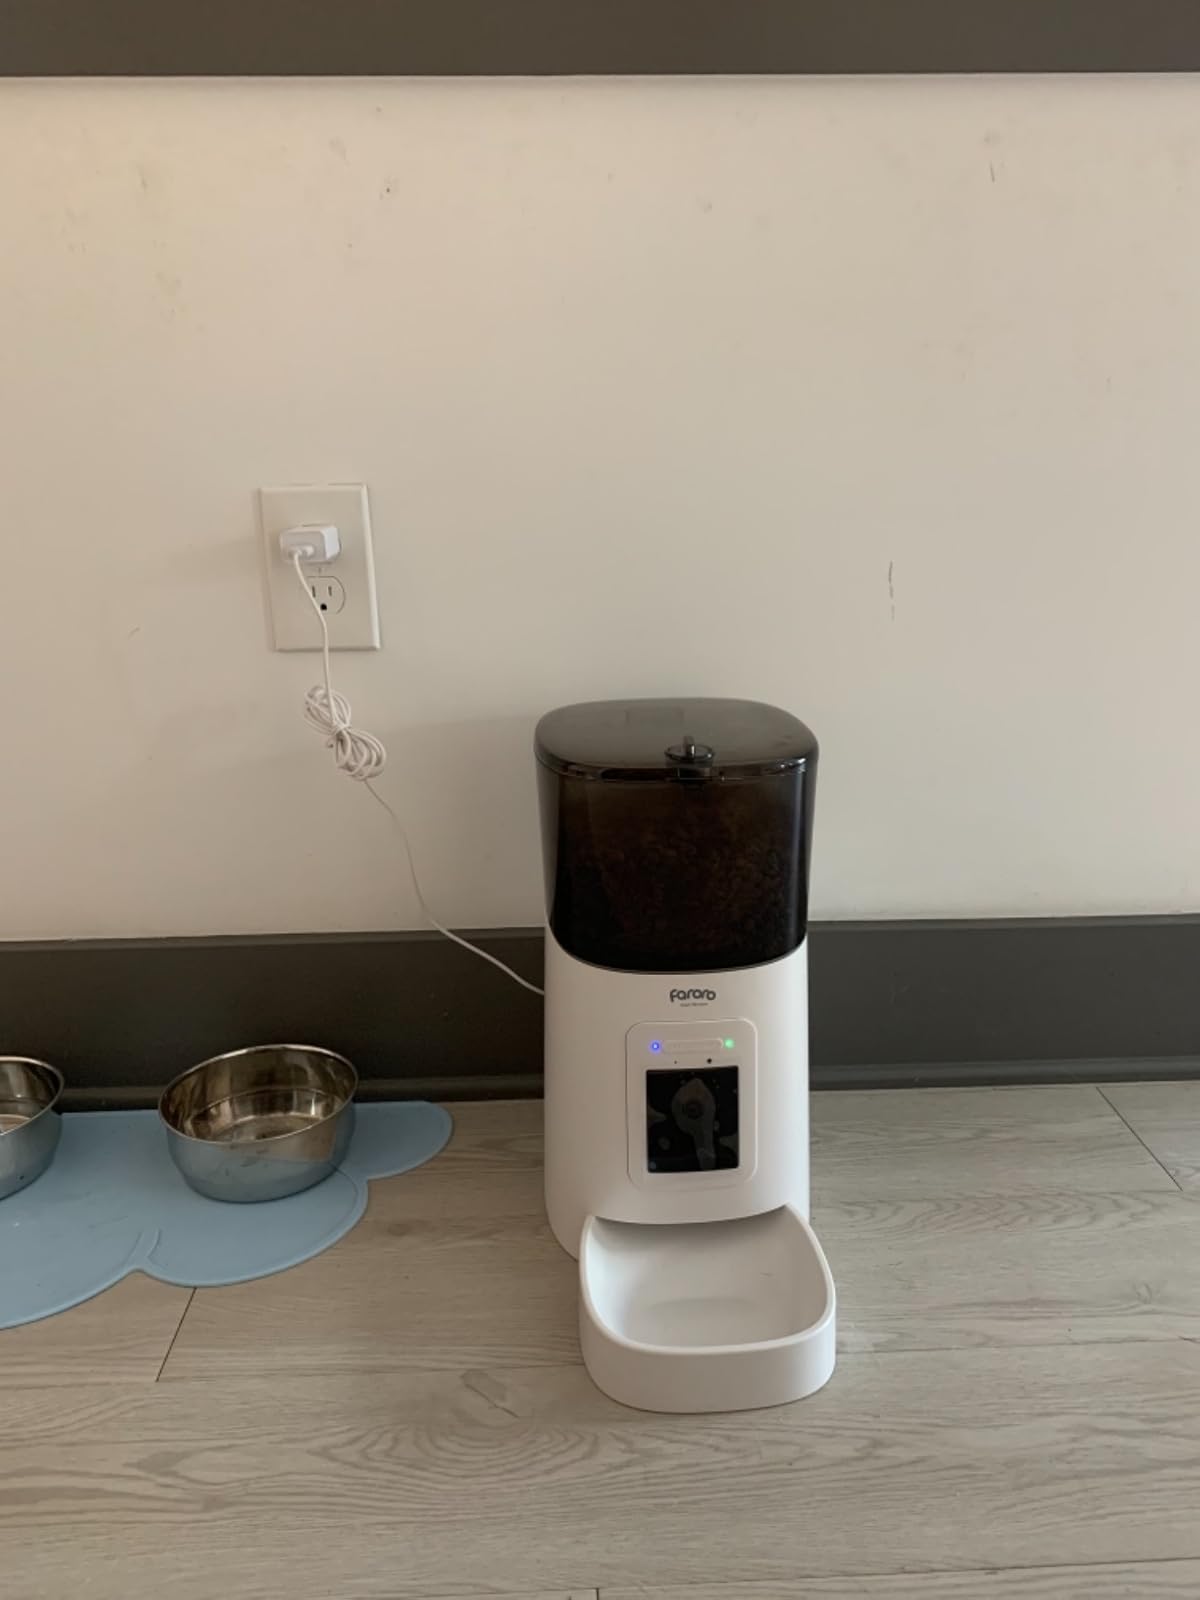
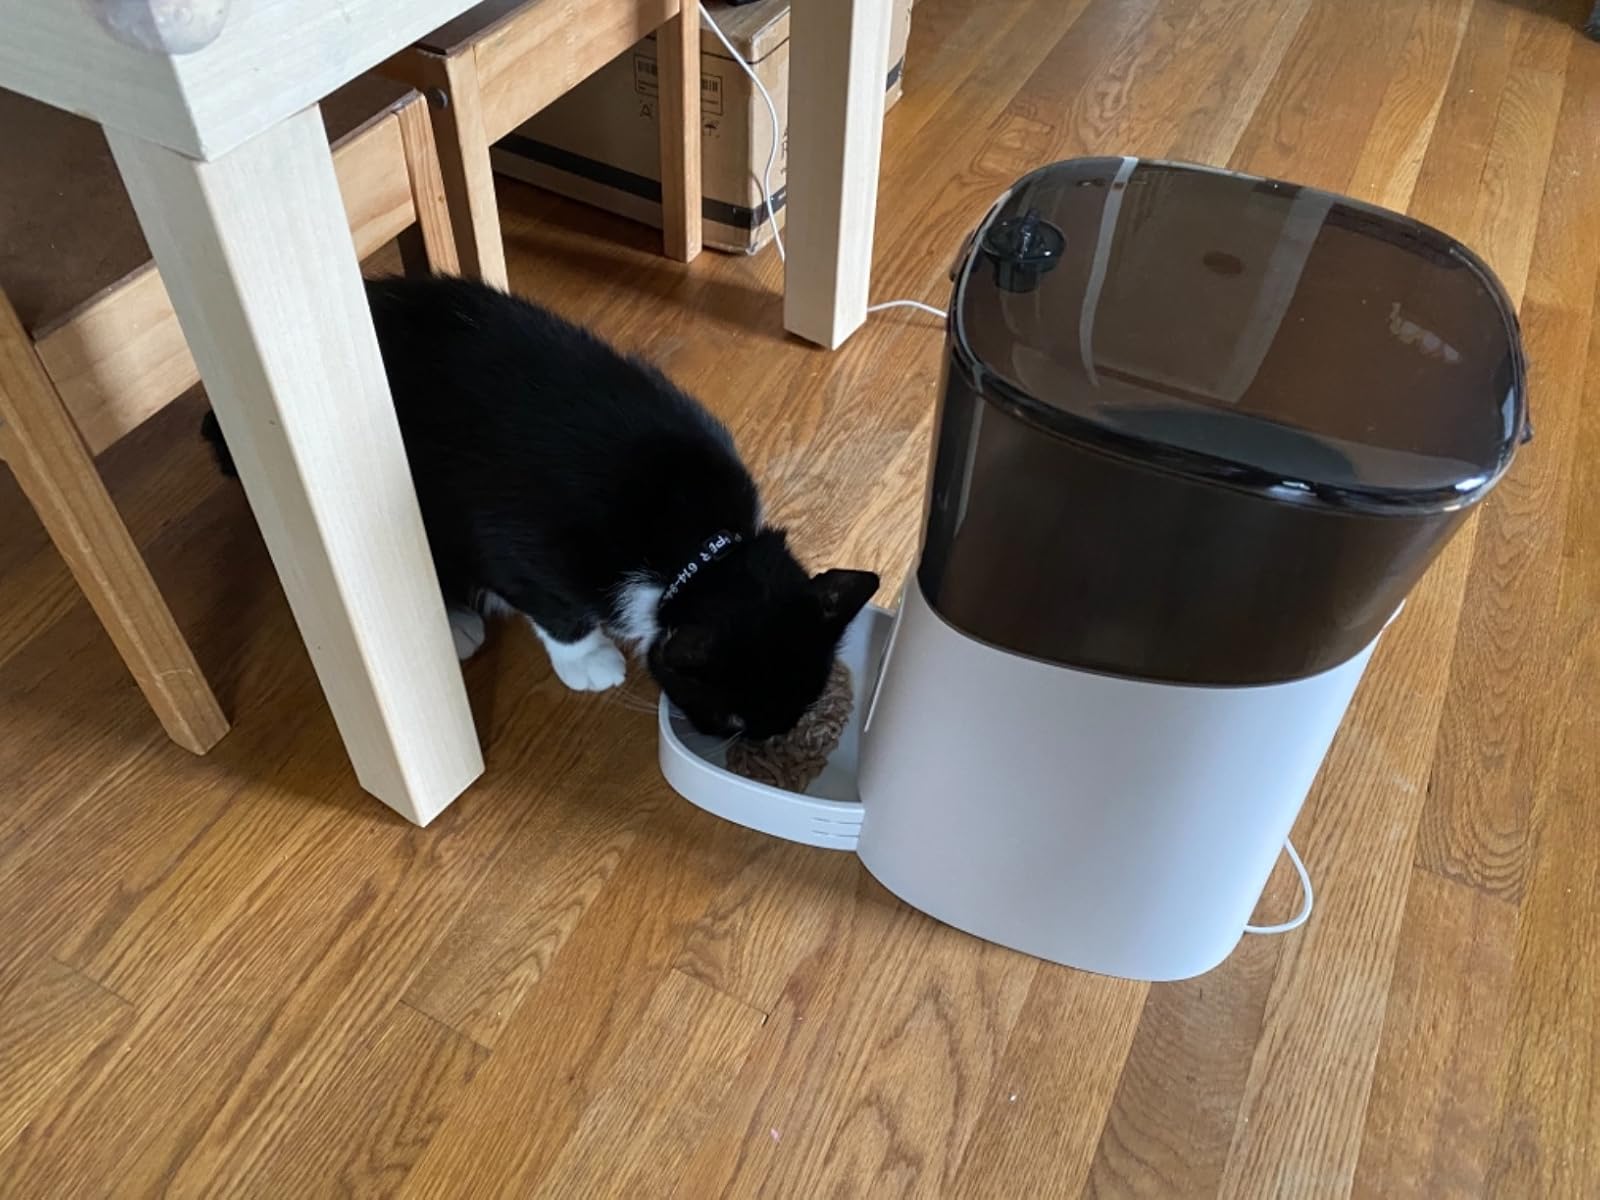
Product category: items_feeder
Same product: yes